Manolis Chiotis

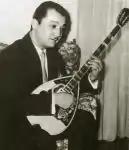
Manolis Hiotis

Manolis Chiotis (Greek: Μανώλης Χιώτης; March 21, 1921 – March 21, 1970) was a Greek rebetiko and laiko composer, singer, and bouzouki player. He is considered one of the greatest bouzouki soloists of all time. He popularised the four-course bouzouki (tetrachordo) and introduced the guitar-like tuning, which he found better suited to the kind of virtuoso playing he was famous for.